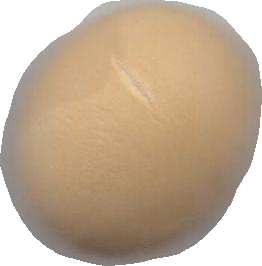
Variety: Grobogan